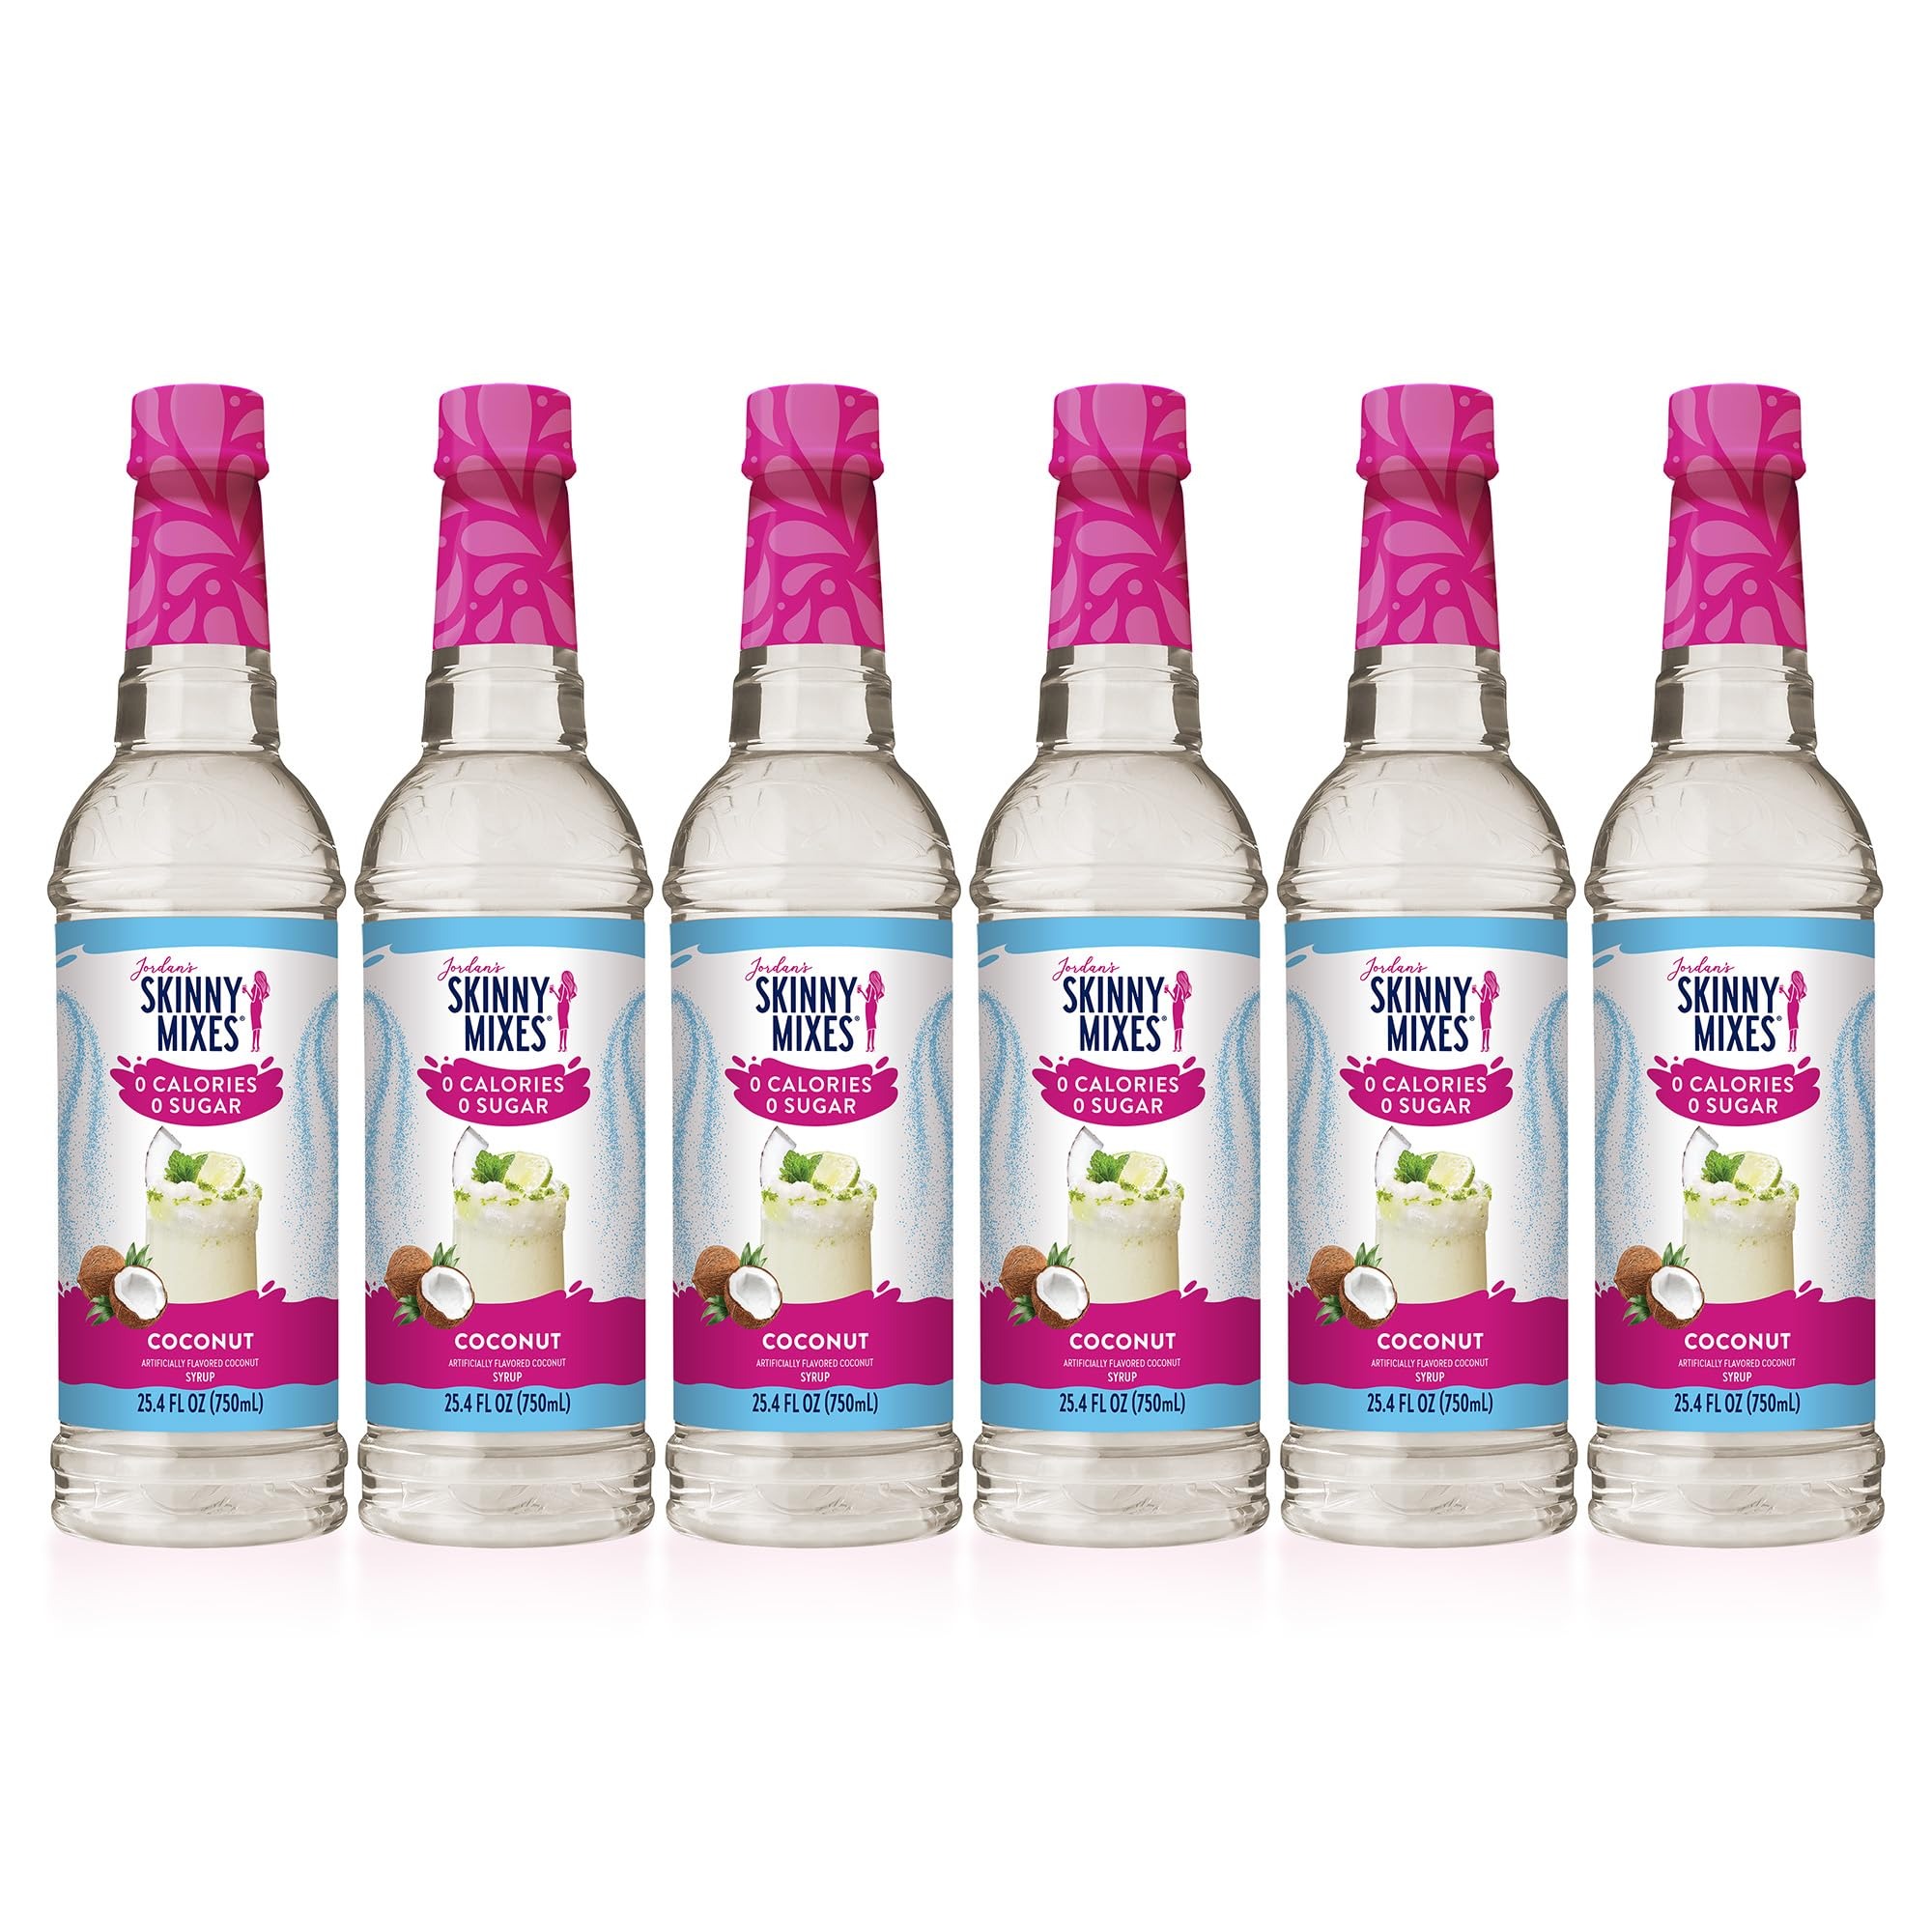
Item Name: Jordan's Skinny Mixes Sugar Free Syrup, Coconut Flavor, Fruit Flavored Water Enhancer, Drink Mix for Ice Tea, Lemonade & More, Zero Calorie Flavoring, Keto Friendly, 25.4 Fl Oz, 6 Pack
Bullet Point 1: SKINNY SYRUP: Make your favorite beverages taste delicious, but without the guilt. This flavored syrup contains zero sugar, zero calories, and zero carbs. 25 servings per bottle.
Bullet Point 2: TROPICAL COCONUT SYRUP: Be transported to a tropical paradise with the fresh taste of Coconut. Use the flavored syrup as a water enhancer, or to make refreshing and delicious, juice, teas, lemonades, smoothies, cocktails, juices, oatmeal, and more.
Bullet Point 3: HOW TO ENJOY: Simply add 1 tsp - 1 tbsp of the sugar free lemon raspberry syrup to your favorite drink or dessert. Adjust to get the perfect amount of flavor and sweetness and enjoy!
Bullet Point 4: MADE FOR YOU: All Jordan's Skinny Syrups are made in the USA and gluten free, kosher, keto friendly, and non-GMO to suit the dietary needs of all kinds of lifestyles.
Bullet Point 5: HEALTHY LIVING MADE DELICIOUS: We strive to empower you to make healthier choices full of flavor and fun. Visit our Brand Store to shop our range of Skinny Mixes from syrups for coffee to cocktail mixers and everything in between.
Value: 152.4
Unit: Fl Oz

Price: 19.99